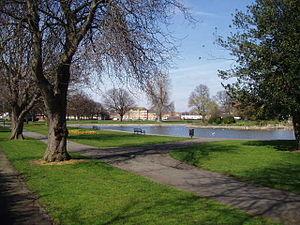
Herne Bay est une ville côtière du nord-est du Kent en Angleterre. Elle fait partie du district de Canterbury et compte une population d'environ 35 000 habitants.